Mansour (TV series)

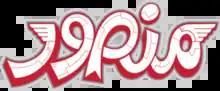

Mansour (Arabic: منصور) is an Emirati—Gulf Arabic‑language—computer‑animated children’s television series. It was created to engage young Arab audiences in their native customs, culture, and heritage.